Eric Lewis (actor)

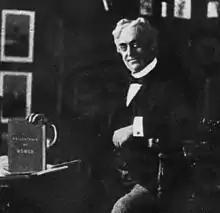
Lewis as Mollentrave, 1905

Frederic Lewis Tuffley (23 October 1855 – 1 April 1935), better known by his stage name, Eric Lewis, was an English comedian, actor and singer. In a career spanning five decades, he starred in numerous comedies and in a few musical comedy hits, but he is probably best remembered today as the understudy to George Grossmith in the Gilbert & Sullivan comic operas of the 1880s who left the D'Oyly Carte Opera Company just in time to give Henry Lytton his big break.